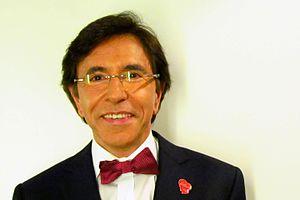
Elio Di RUPO en 2012.
Le gouvernement Di Rupo III est le gouvernement de la Région wallonne depuis le 13 septembre 2019, sous la 10ᵉ législature du Parlement.
Elio Di Rupo, né le 18 juillet 1951 à Morlanwelz-Mariemont, est un homme d'État belge francophone, président du Parti socialiste de 1999 à 2019, Premier ministre de Belgique de 2011 à 2014 et trois fois Ministre président wallon de 1999 à 2000, de 2005 à 2007 et depuis le 13 septembre 2019.
Le gouvernement Di Rupo est le gouvernement fédéral du Royaume de Belgique entre le 6 décembre 2011 et le 11 octobre 2014, sous la 53ᵉ législature de la Chambre des représentants.
Le ministre-président du gouvernement wallon est le chef du gouvernement de la Région wallonne.